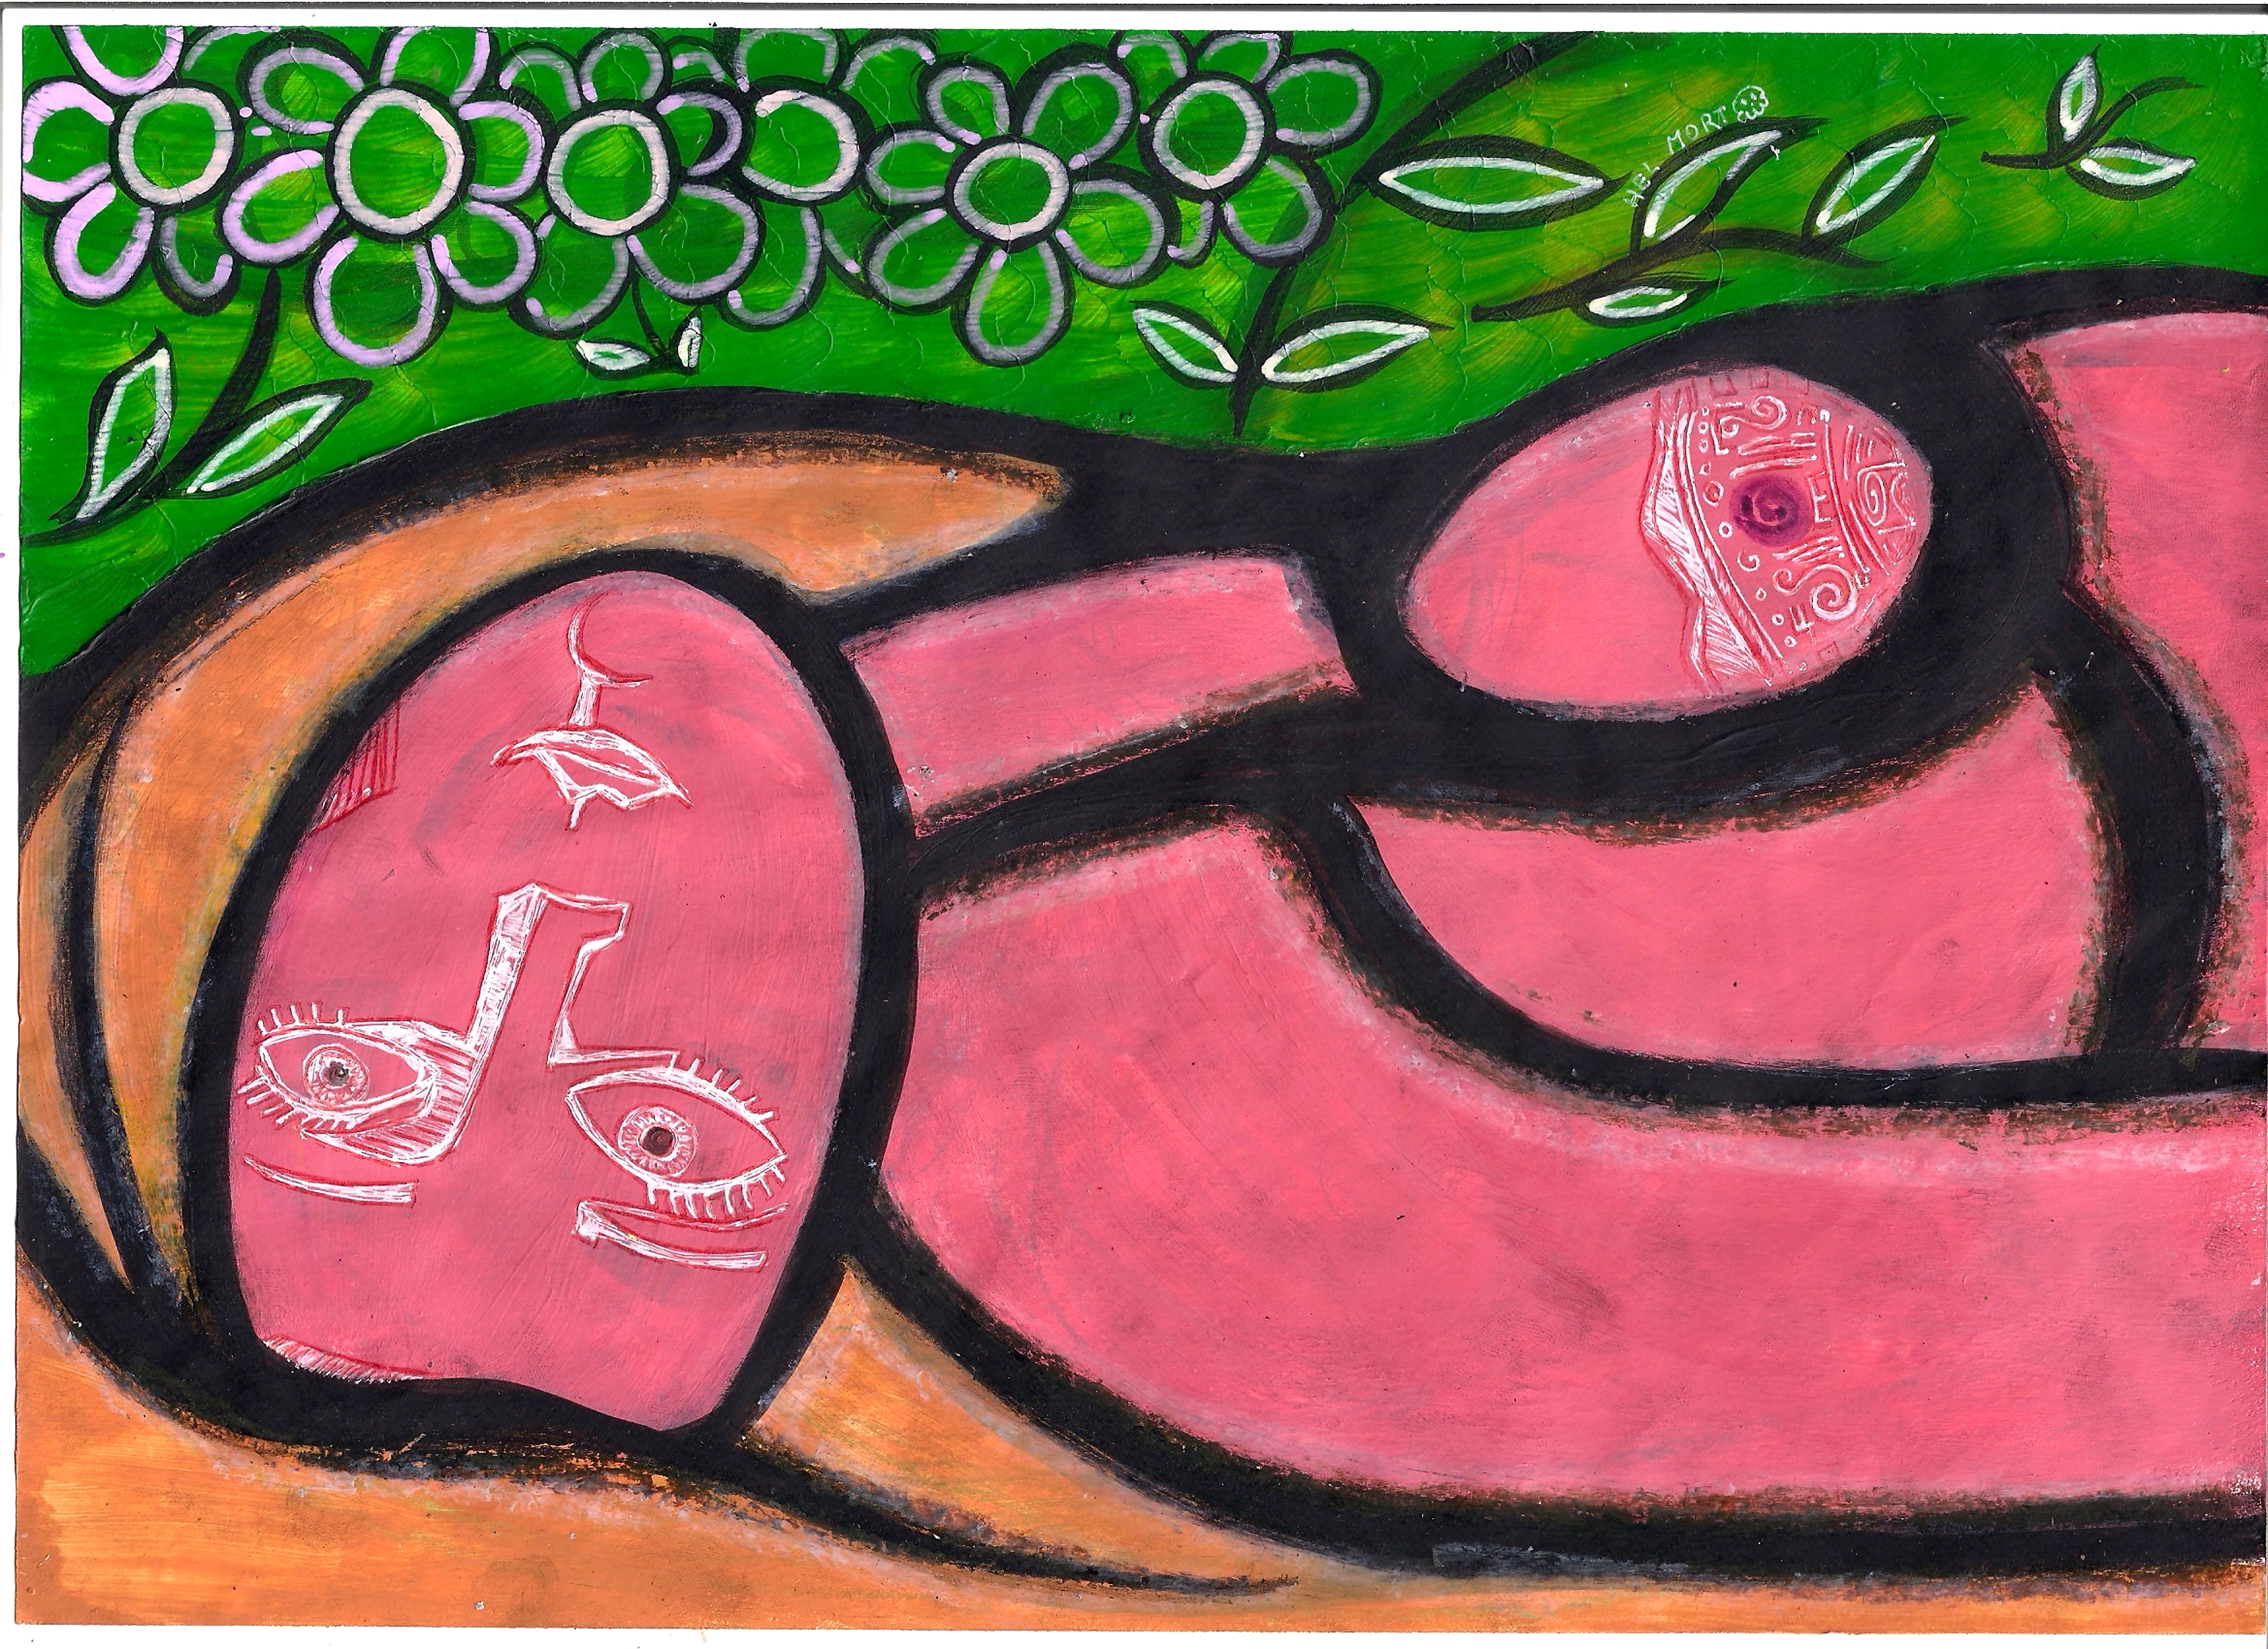
hel, mort, art, contemporary, fine, beautiful, fashion, woman, girl, nude, modern art, painting, child art, visual arts, drawing, still life